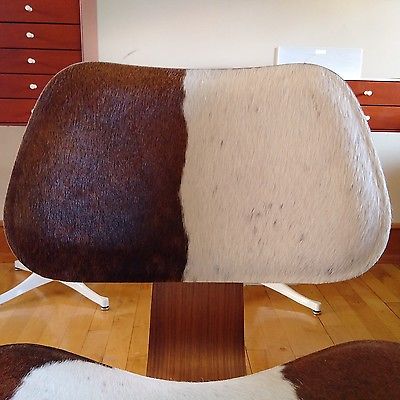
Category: chair